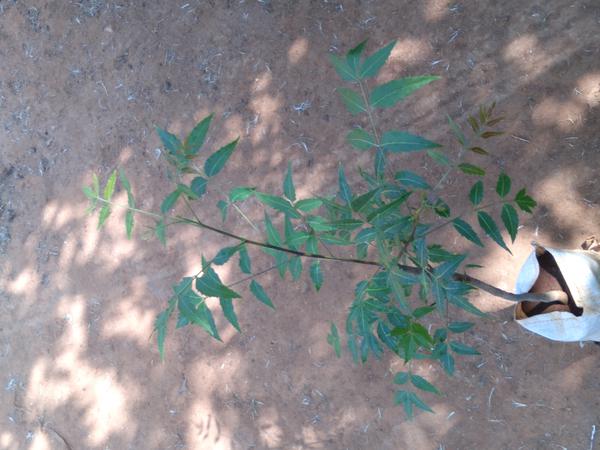
Plant: Neem